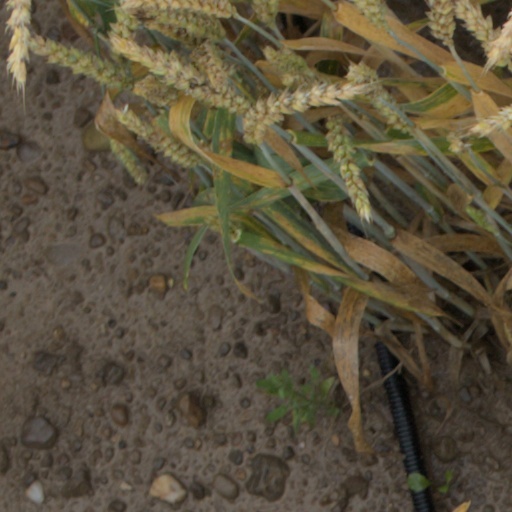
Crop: wheat